Million Man March

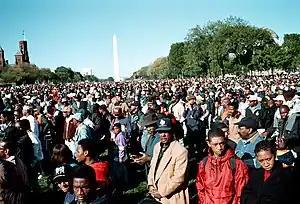
Attendees of the Million Man March

The Million Man March was a large gathering of African-American men in Washington, D.C., on Monday, October 16, 1995. Called by Louis Farrakhan, it was held on and around the National Mall. The National African American Leadership Summit, a leading group of civil rights activists and the Nation of Islam working with scores of civil rights organizations, including the National Association for the Advancement of Colored People (NAACP, involving its local chapters, not headquarters) formed the Million Man March Organizing Committee. The founder of the National African American Leadership Summit, Benjamin Chavis Jr., served as National Director of the Million Man March.